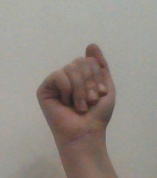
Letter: saad